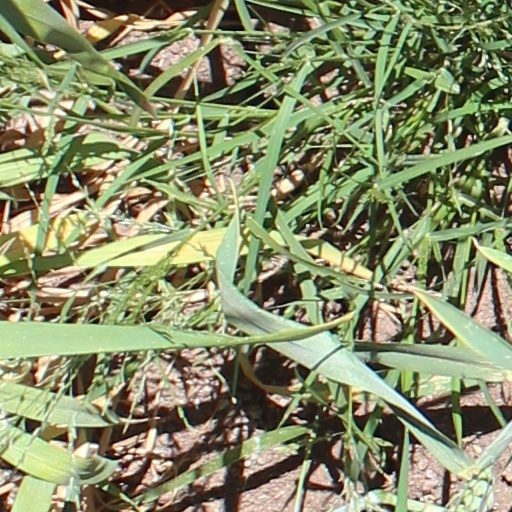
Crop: wheat